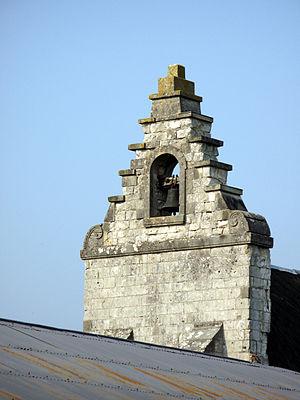
Cet article recense les édifices religieux munis d'un clocher-mur dit clocher à campenard, dans le département de la Somme, en France.
Grouches-Luchuel est une commune française située dans le département de la Somme, en région Hauts-de-France.
Un clocher-mur est un élément architectural, vertical et plat, placé en haut ou à l'avant d'un édifice pour recevoir des cloches.